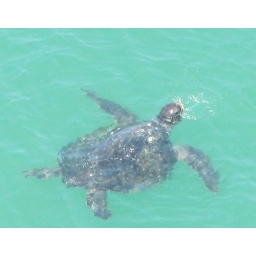
This sea turtle was playing around the stern of the cruise ship for a good part of the afternoon.